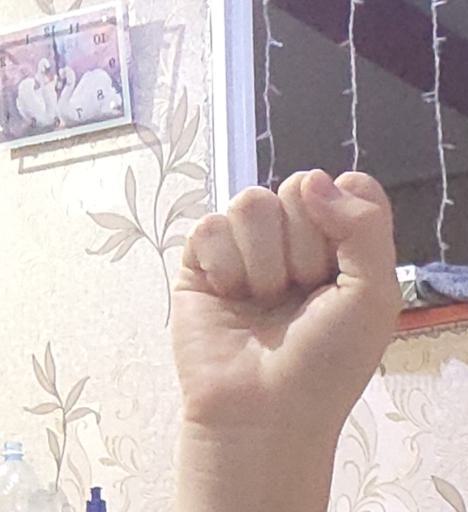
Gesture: fist